Pearl Bank Apartments

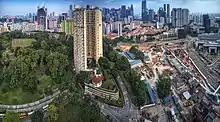
An aerial panoramic photo of Pearl Bank Apartments relative to its location in Outram. (shot in October 2018)

The Pearl Bank Apartments was the first all-housing project to be undertaken in the Urban Renewal Department of the Housing and Development Board's Sale of Sites programme. It was the programme's third sale in 1969, aimed at rejuvenating the Central Area and providing more residential options for the middle and upper-middle families. Pearl Bank Apartments was one of the responses and initiatives introduced to intensify land use for residential purposes, alongside People's Park Complex located just nearby in Chinatown and Golden Mile Complex on the eastern edge of Singapore's Central Business District (CBD).